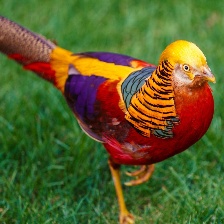
Species: GOLDEN PHEASANT
Scientific name: CHRYSOLOPHUS PICTUS